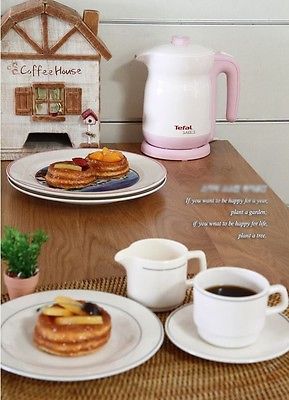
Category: kettle